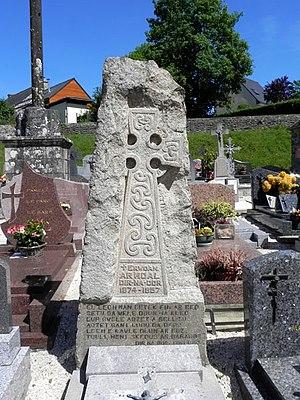
Erwan ar Moal, pour l'état-civil Yves Le Moal, né le 9 février 1874 à Coadout et mort dans la même commune le 14 février 1957, est un écrivain breton.